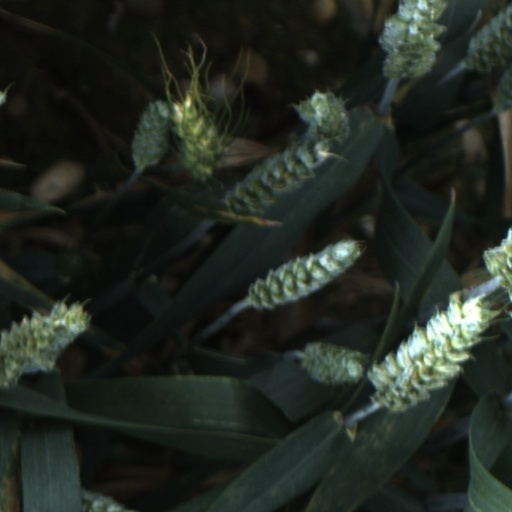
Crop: wheat